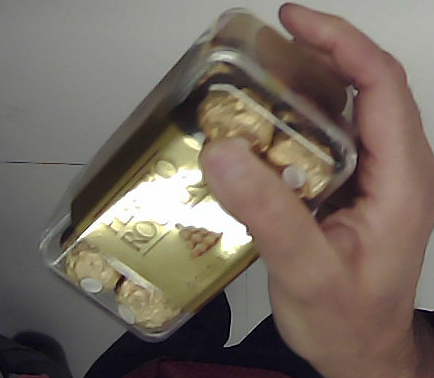
Product: rocher_chocolate